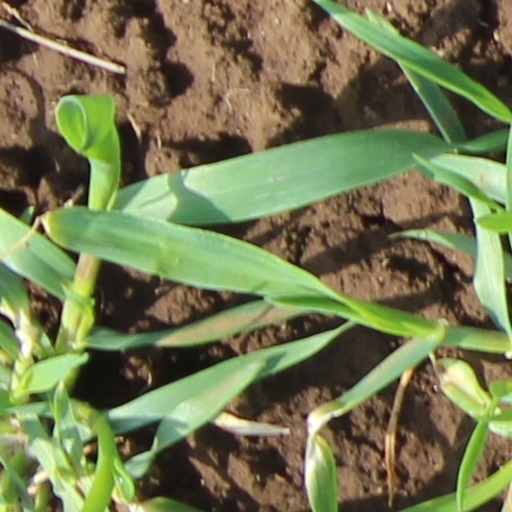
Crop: wheat